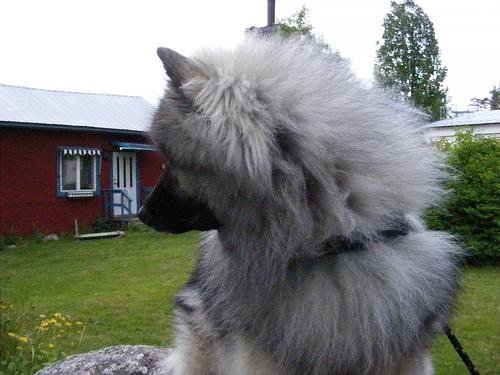
Breed: keeshond